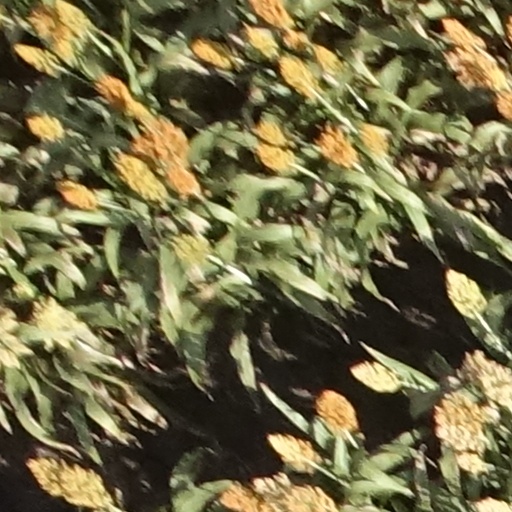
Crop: sorghum